The House I Live In (2012 film)

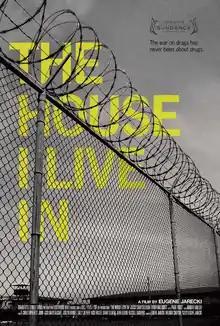

The House I Live In, directed by Eugene Jarecki, is a 2012 documentary film about the War on Drugs in the United States.